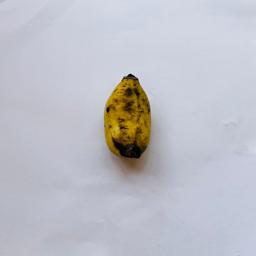
Banana variety: Sabri Kola